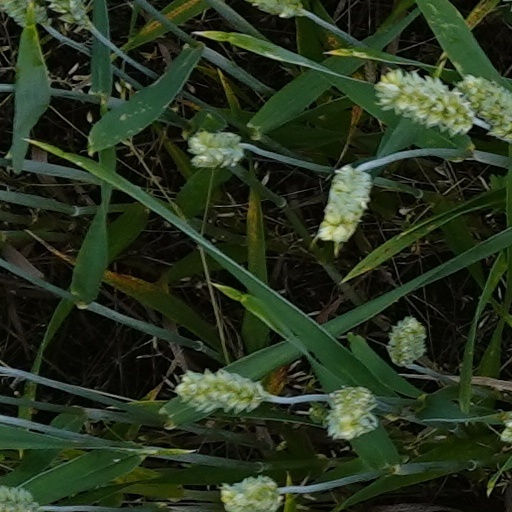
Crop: wheat